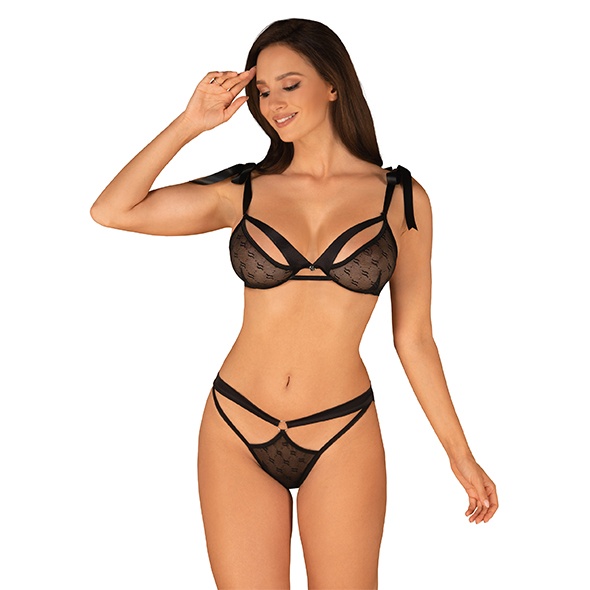
Obsessive - Obsessivia 2-pcs Set Zwart S/M
Houd je van sexy lingerie die de zintuigen verleidt en prikkelt? Deze set zal je zeker bevallen. Sensuele bandjes, doorschijnend materiaal en charmante binding - hier is een recept voor een avondoutfit die het lichaam brutaal en interessant onthult, maar toch een beetje ruimte laat voor verbeeldingskracht. Maak kennis met meer details: zwarte Obsessivia-set: inclusief bh en slipje beugelbeha – ondersteunt de borsten bandjes vastgebonden met een lint - ze voegen charme toe en garanderen de juiste aanpassing! verstelbare bh-sluiting – past zich aan de body aan Satijnen bandjes boven de borsten – ze benadrukken de vorm van de buste slipje versierd met een gestrikte strik op de rug - een elegante en pittige toevoeging delicaat, doorschijnend materiaal versierd met het Obsessive-logo (85% polyamide, 15% elastaan)
Brand: Obsessive
Category: Apparel & Accessories > Clothing > Lingerie